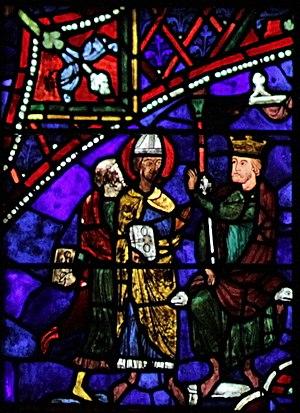
Apollinaire de Ravenne fut le premier évêque de la ville de Ravenne au Iᵉʳ siècle et devint, à la suite de son martyre, son saint patron.
Le vitrail de saint Apollinaire à Chartres est le premier vitrail à droite du transept sud de la cathédrale Notre-Dame de Chartres, numéroté 036 dans le Corpus vitrearum.